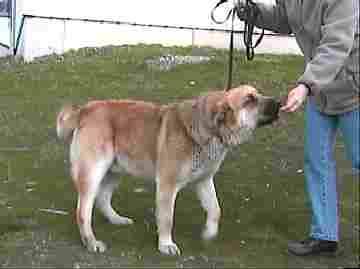
Label: dog